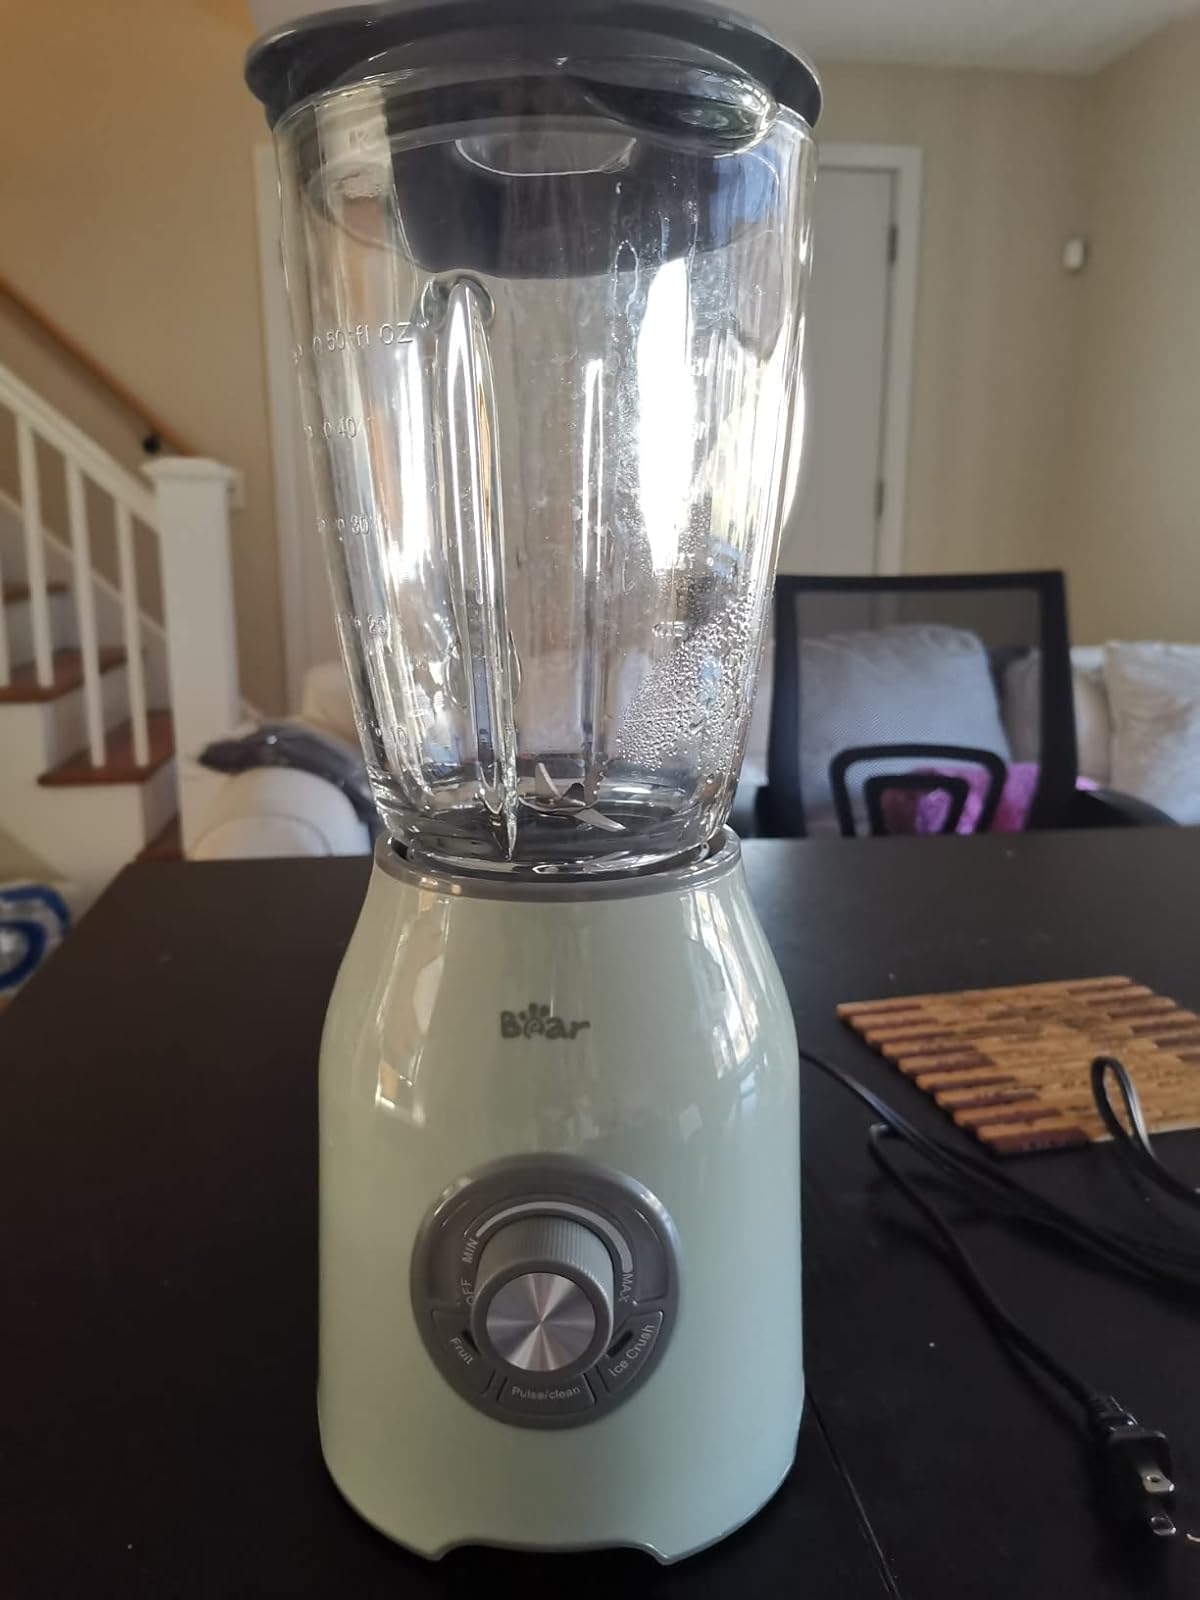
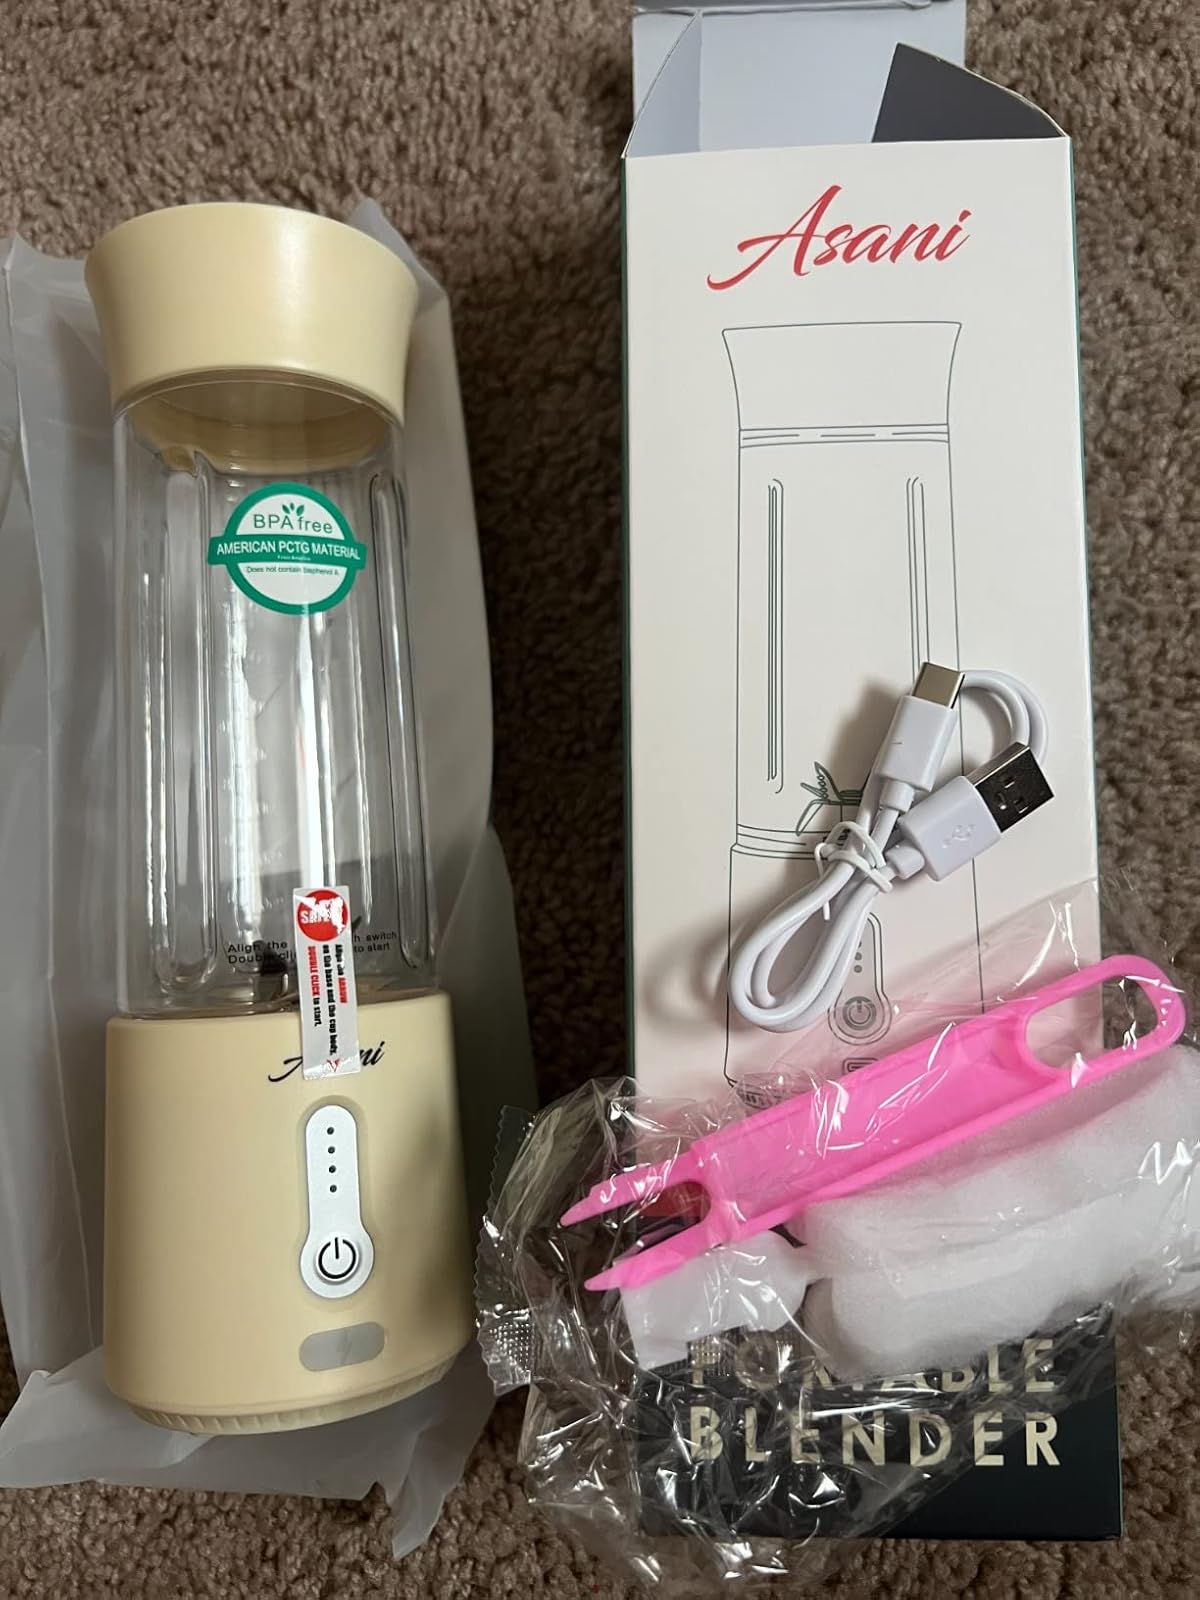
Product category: items_blender
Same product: no